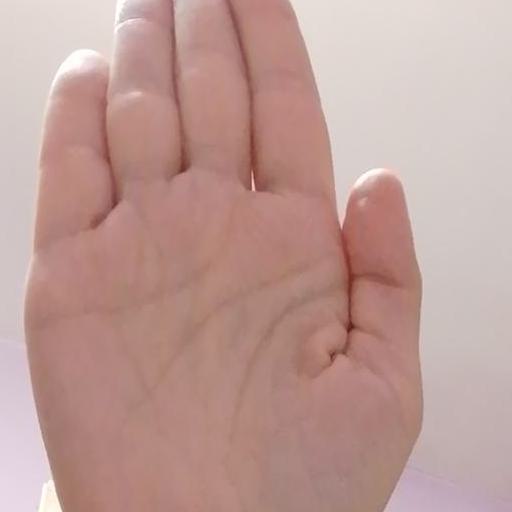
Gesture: stop